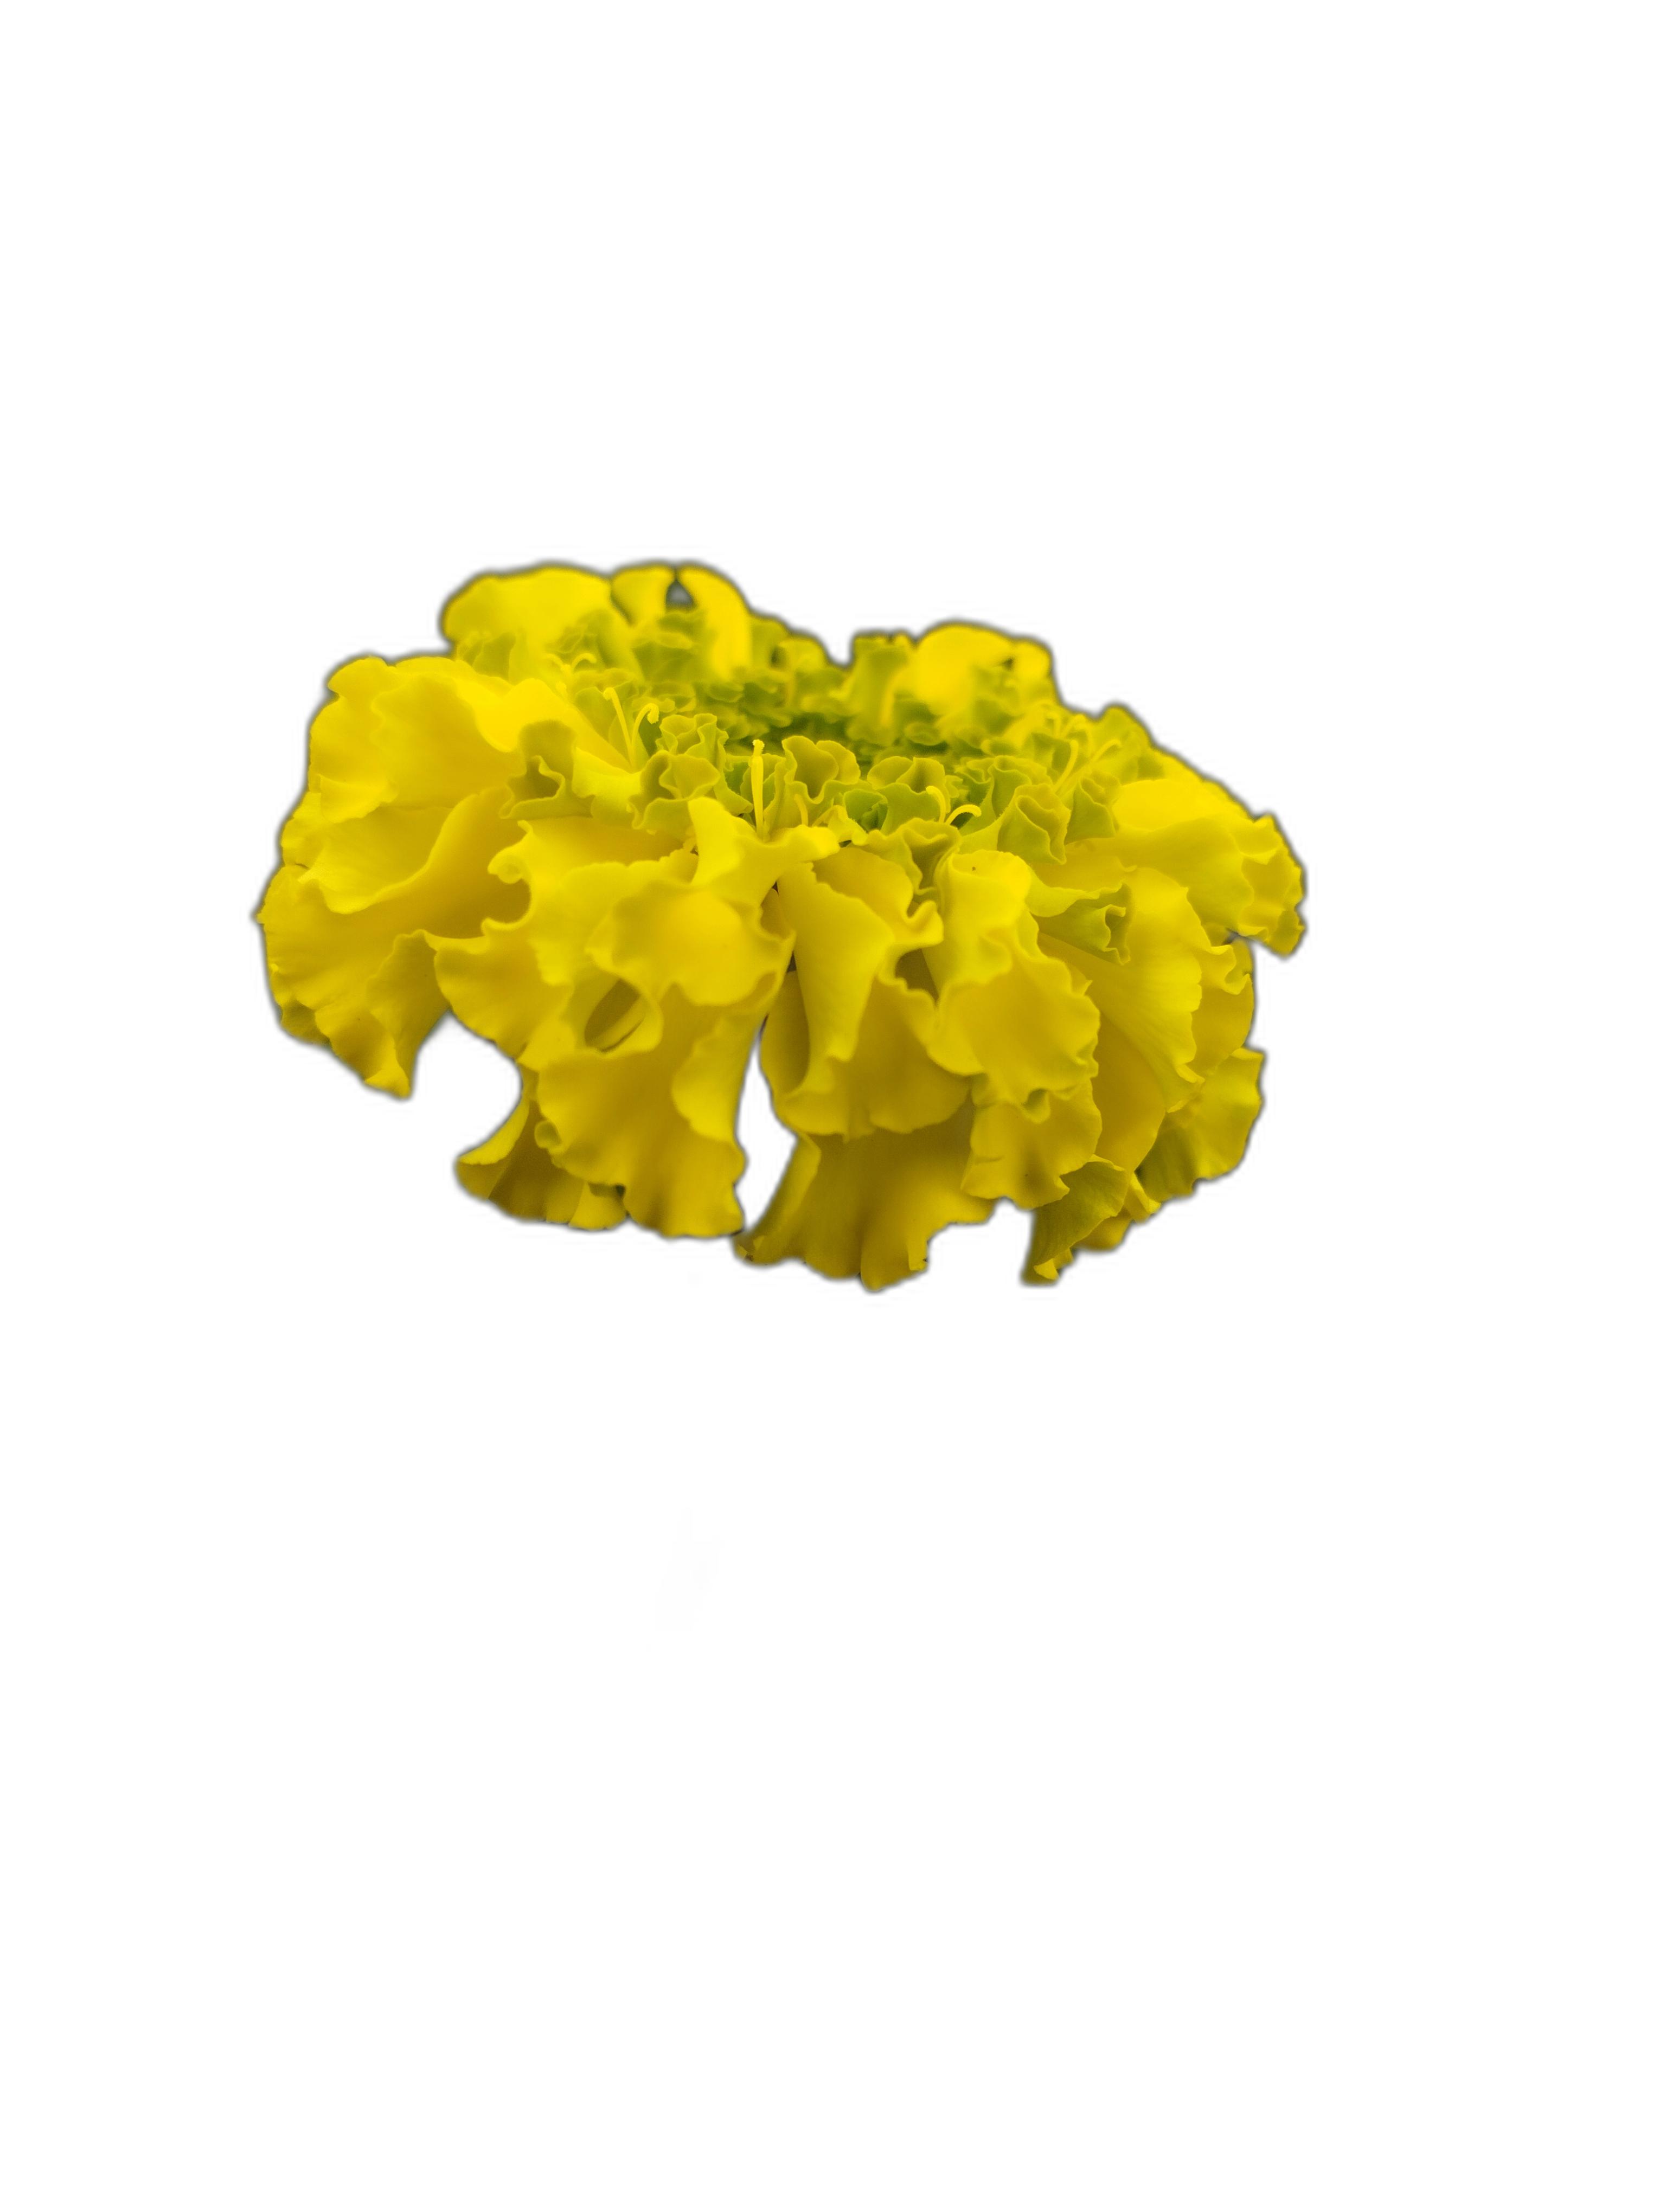
Label: Marigold